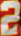
Number: 2